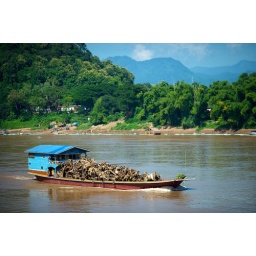
Laos - Transport by boat on the Mekong river